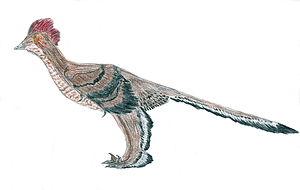
Xiaotingia est un genre éteint de dinosaures à plumes, un théropode paravien basal. Il n'est connu que par un seul squelette fossile, presque complet, provenant de la formation de Tiaojishan de la province du Liaoning en Chine. Il proviendrait d'un niveau géologique datant du début du Jurassique supérieur.
La formation de Tiaojishan est une formation géologique du Jurassique moyen et supérieur, présente dans les provinces de Hebei, du Liaoning et de Mongolie-Intérieure, en République populaire de Chine. Cette formation est constituée de roches pyroclastiques, intercalées de roches volcaniques basiques et de roches sédimentaires détritiques. Elle est réputée pour la diversité et la qualité de ses fossiles, dont des vertébrés, découverts surtout depuis le début du XXIᵉ siècle.